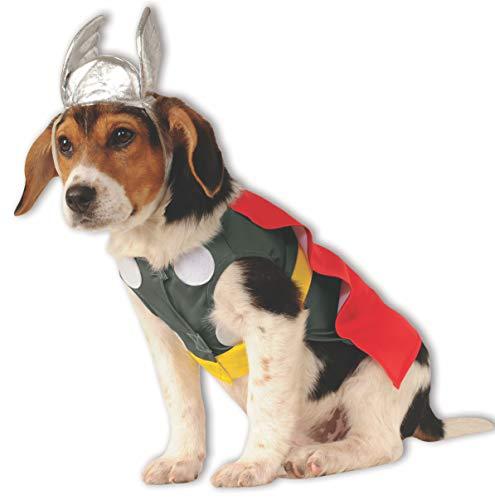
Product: Marvel Universe Thor Pet Costume
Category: Toys & Games | Party Supplies
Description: Thor pet costume includes bodysuit and headpiece.
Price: $19.99
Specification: Product Dimensions:         13.4 x 12.5 x 0.7 inches ; 3.52 ounces    |Shipping Weight: 5.6 ounces (View shipping rates and policies)|Domestic Shipping: Item can be shipped within U.S.|International Shipping: This item can be shipped to select countries outside of the U.S.  Learn More|Shipping Advisory: This item must be shipped separately from other items in your order.  Additional shipping charges will not apply.|ASIN: B00JSMVCYE|Item model number: 580068 XL|    #31007    in Kids' Party Supplies    |    #91193    in Pre-Kindergarten Toys